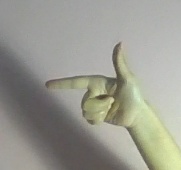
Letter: yaa